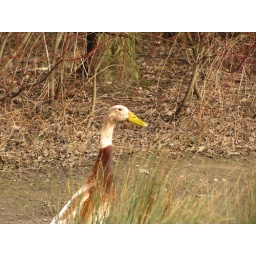
This female grey or trout runner duck is a domestic breed, unusual to find in the wild.